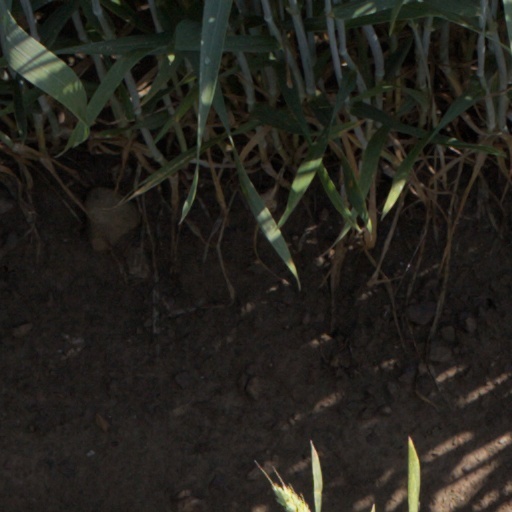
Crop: wheat